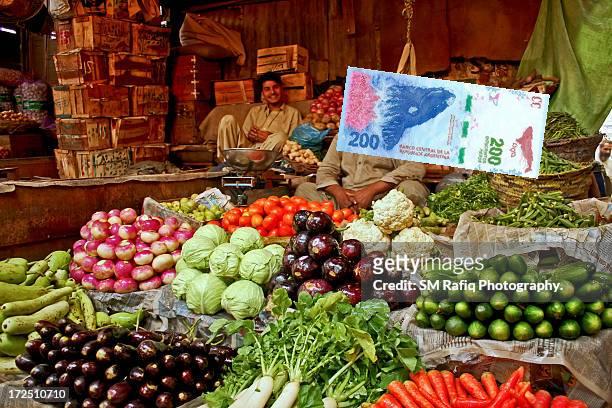
Denominación: 200